HMAS Canberra (D33)

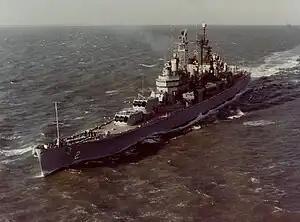
The US cruiser underway in 1961

At 03:30, "Patterson" came alongside and relayed orders from Rear Admiral Turner: if "Canberra" could not achieve mobility by 06:30, she would be abandoned and sunk. The destroyer began to recover the Australian survivors, but at 04:30, "Patterson" detected an approaching ship. The destroyer moved to investigate, at which point the unknown ship opened fire, and "Patterson" retaliated. It was quickly realised that the attacker was USS "Chicago", which had mistaken "Canberra" for a damaged Japanese vessel, and both ships ceased fire. "Patterson" returned to continue the evacuation, and was aided by sister ship .